Torre del Almirante

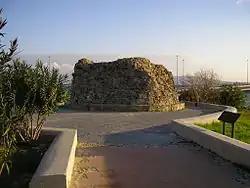

Torre del Almirante (English: "Tower of the Admiral") is a tower located in Algeciras, Spain. It was declared "Bien de Interés Cultural" in 1985.